Star of Guidance

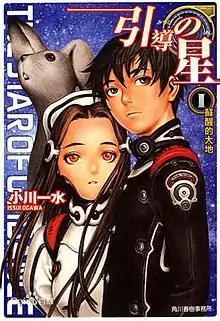
The cover of the first novel, "Earth Awakening".

is a Japanese science fiction novel series written by Issui Ogawa and illustrated by Range Murata. Four novels were published under Kadokawa's Kadokawa Haruki imprint between January 2002 and November 2003. An anime adaptation has been announced for fall 2018.